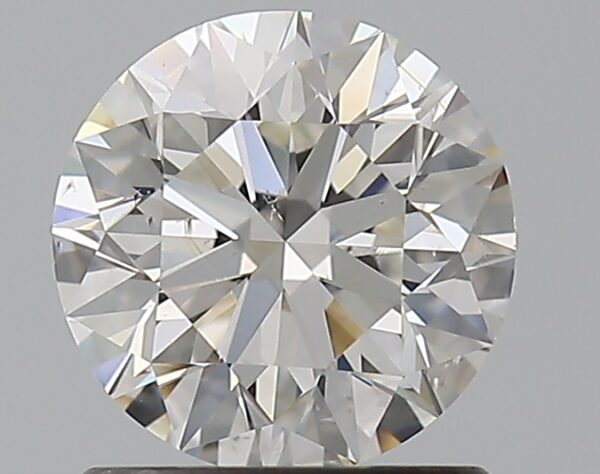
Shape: round
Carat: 1.01
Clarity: SI1
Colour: H
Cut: EX
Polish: EX
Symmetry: EX
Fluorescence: N
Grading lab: GIA
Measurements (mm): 6.34 x 6.38 x 4.02